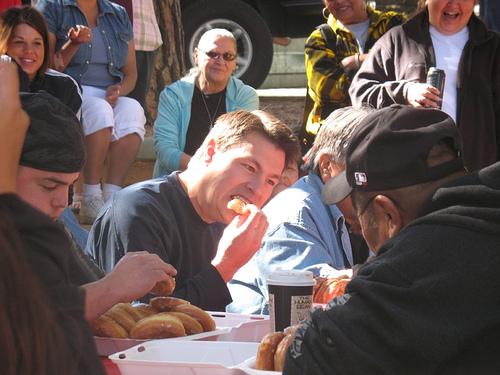
A man that has a doughnut in his mouth.